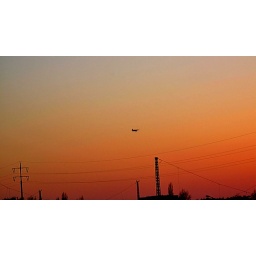
aa IMG_5978 Red sky due to volcanic cloud and small biplane over Schonefeld Airport Berlin 17 4 10